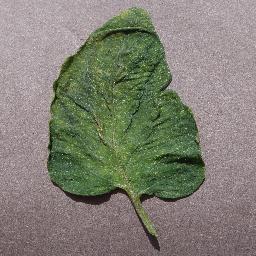
Label: Tomato___Spider_mites Two-spotted_spider_mite